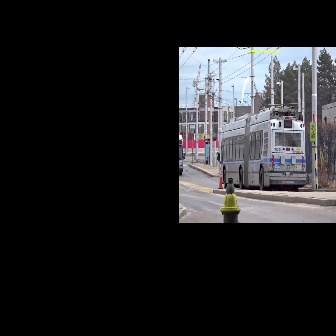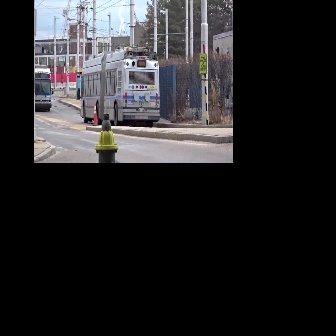
  Please identify the target specified by the bounding box [217,103,305,191] in the first image and locate it in the second image. Return the coordinates in [x_min,y_min,x_max,y_max] format.
Answer: [77,44,159,127]